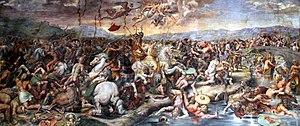
1ᵉʳ janvier : début du consulat de Constantin. Maxence refuse de le reconnaitre et fait détruire ses statues en Italie. Constantin prescrit la damnatio memoriae de son adversaire et avance par Lyon, Vienne vers les Alpes du Sud pour envahir l'Italie.
Ceci est une liste de conflits en Europe en ordre chronologique, comprenant les guerres entre nations européennes, les guerres civiles au sein des nations européennes, les guerres entre une nation européenne et une nation non-européenne dont le champ de bataille est situé en Europe, les invasions des nations européennes et les révoltes ou insurrections au sein des nations européennes.